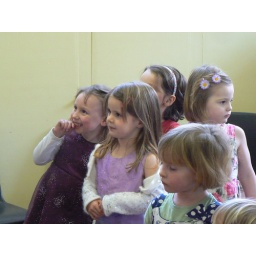
Holly with friends Maddy, Molly and birthday girl Amelia (with flowers in her hair)